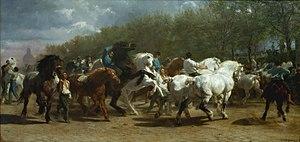
Ceci est une liste de peintures représentant un cheval comme sujet principal.